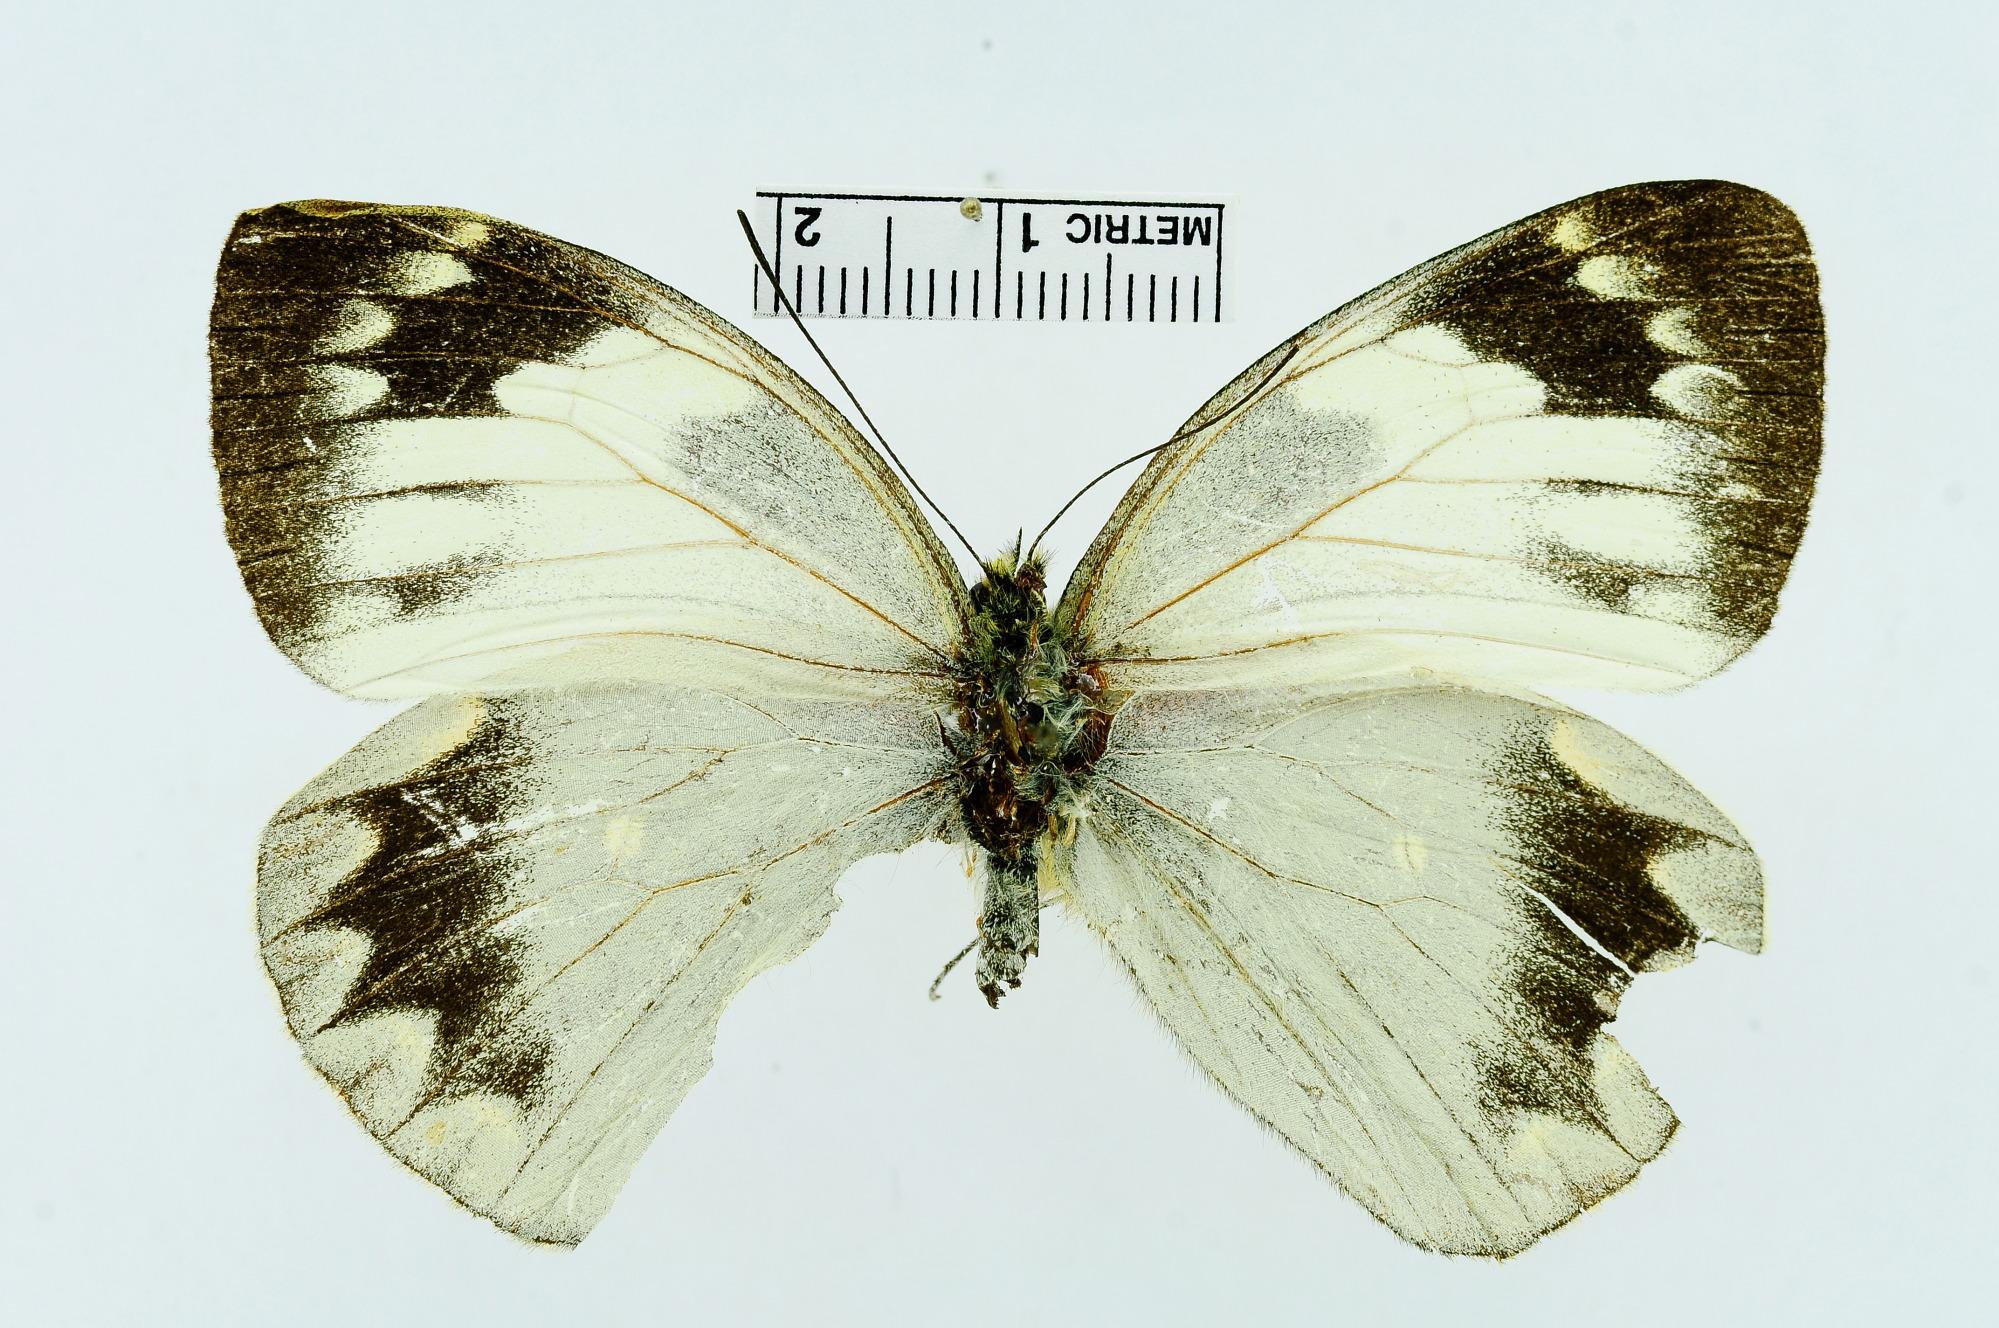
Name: Delias apoensis
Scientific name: Delias apoensis Talbot, 1928
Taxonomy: Animalia, Arthropoda, Insecta, Lepidoptera, Pieridae, Pierinae
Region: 1829
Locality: Mindanao, Philippines
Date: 7 Jul 2004